Battle of Sattelberg

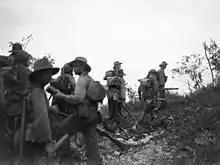
Soldiers wearing slouch hats and carrying rifles form up below a ridge line

The following day, 19 November, the Australians came up against a series of prepared defences which further slowed their progress. Throughout the night the Japanese had dug a number of anti-tank ditches, about wide and deep, which Australian engineers had to fill before the tanks could continue. Progress was made, however, and amidst hand-to-hand fighting troops from the 2/48th managed to seize part of the 2,600 feature (Steeple Tree Hill), after engineers under the command of Lieutenant (later Captain) Augustus Spry, helped clear the way through the use of two fougasses that were fashioned out of 4-gallon drums filled with petrol, which were exploded in order to stun the Japanese and provide a smoke screen while the infantry attacked. The Japanese launched a counter-attack as dusk fell, but this was repelled with heavy losses: the Australians had 20 men killed or wounded, while the Japanese left behind 46 killed, as well as a number of machine-guns and mortars, as they withdrew from the position. The 2/23rd Battalion to the south, up against the same defensive system that was delaying the 2/48th, was also held up further, while on the northern route, the 2/24th found the 2,200 feature unoccupied, but was unable to proceed further after they came under heavy machine-gun and artillery fire.